Cabela's 4x4 Off-Road Adventure

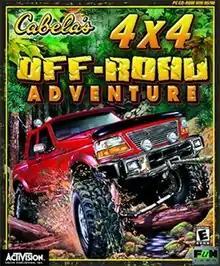
Cover art

Cabela's 4x4 Off-Road Adventure is a series of three racing video games published by Activision Value in conjunction with hunting supply company Cabela's.